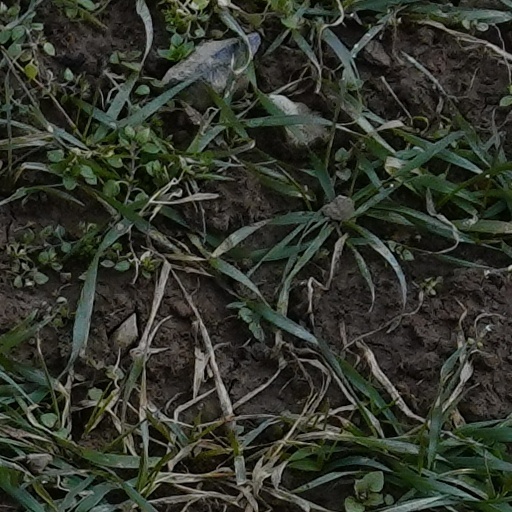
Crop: wheat